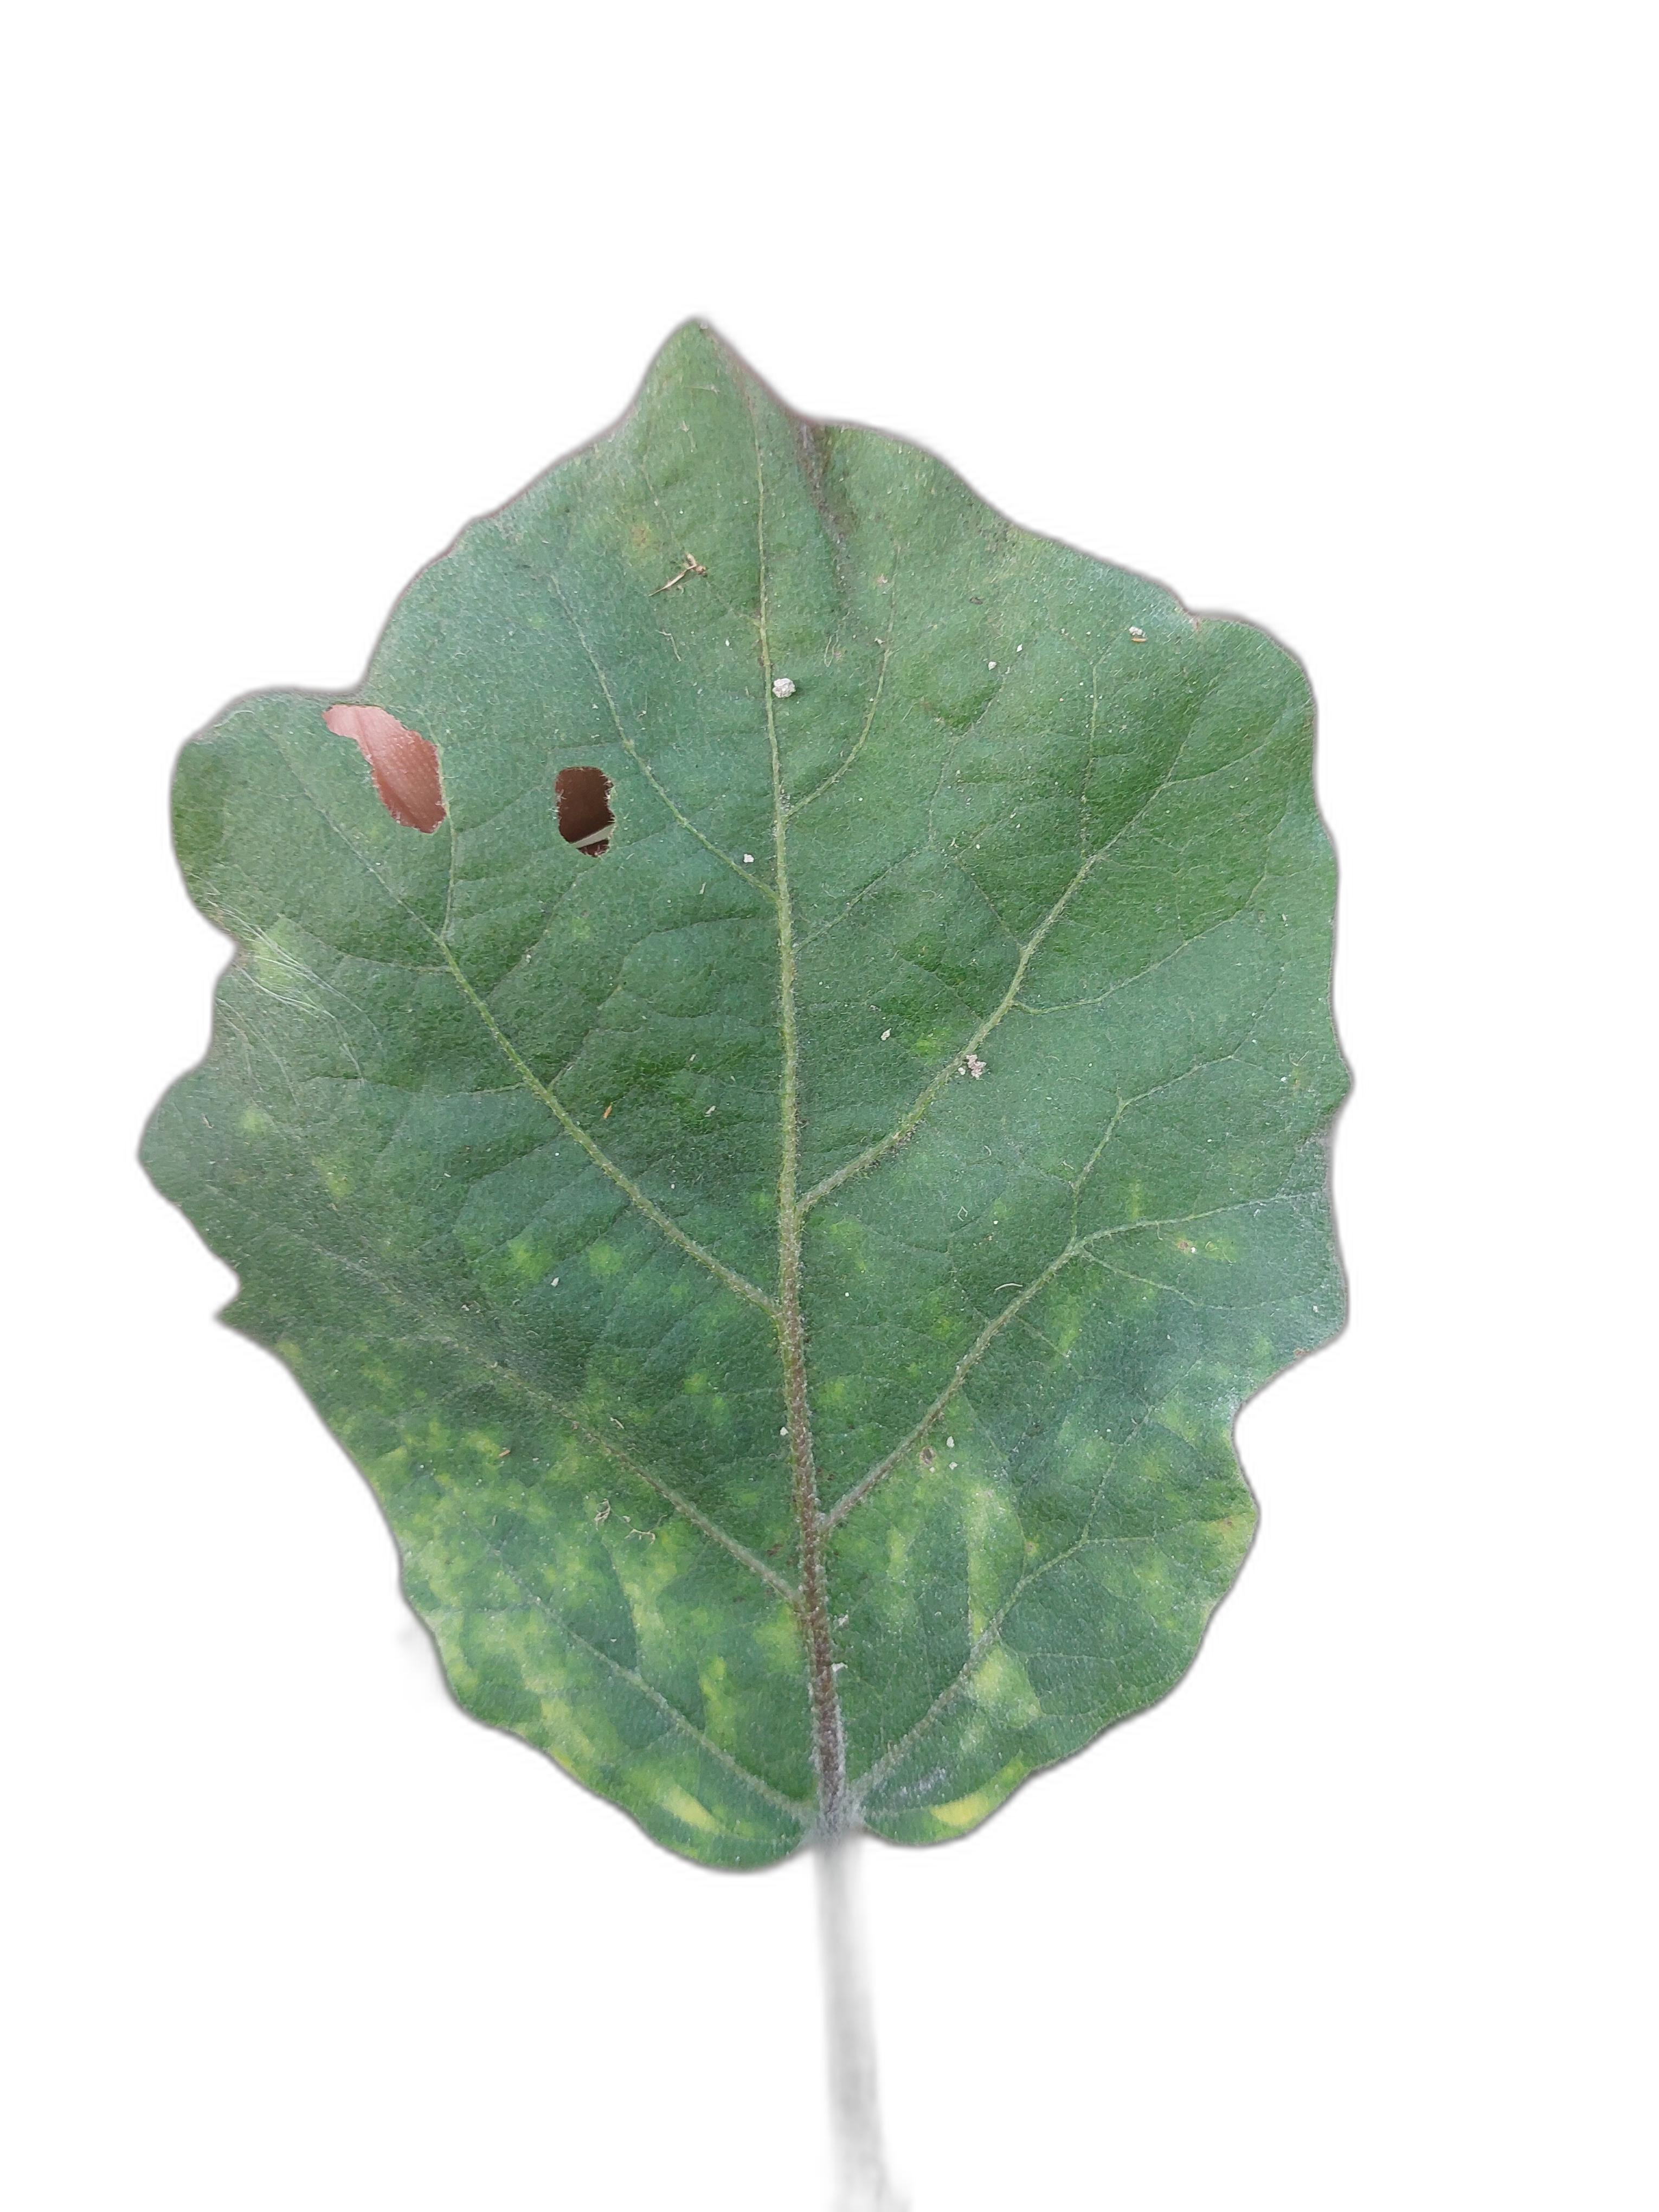
Label: Leaf Spot Disease